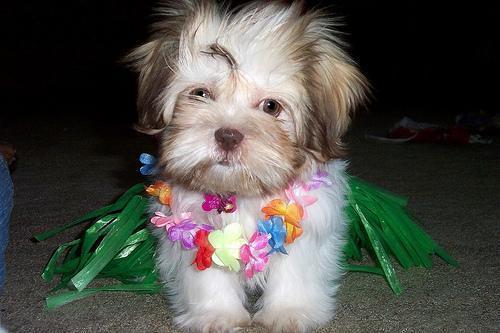
Shih-Tzu